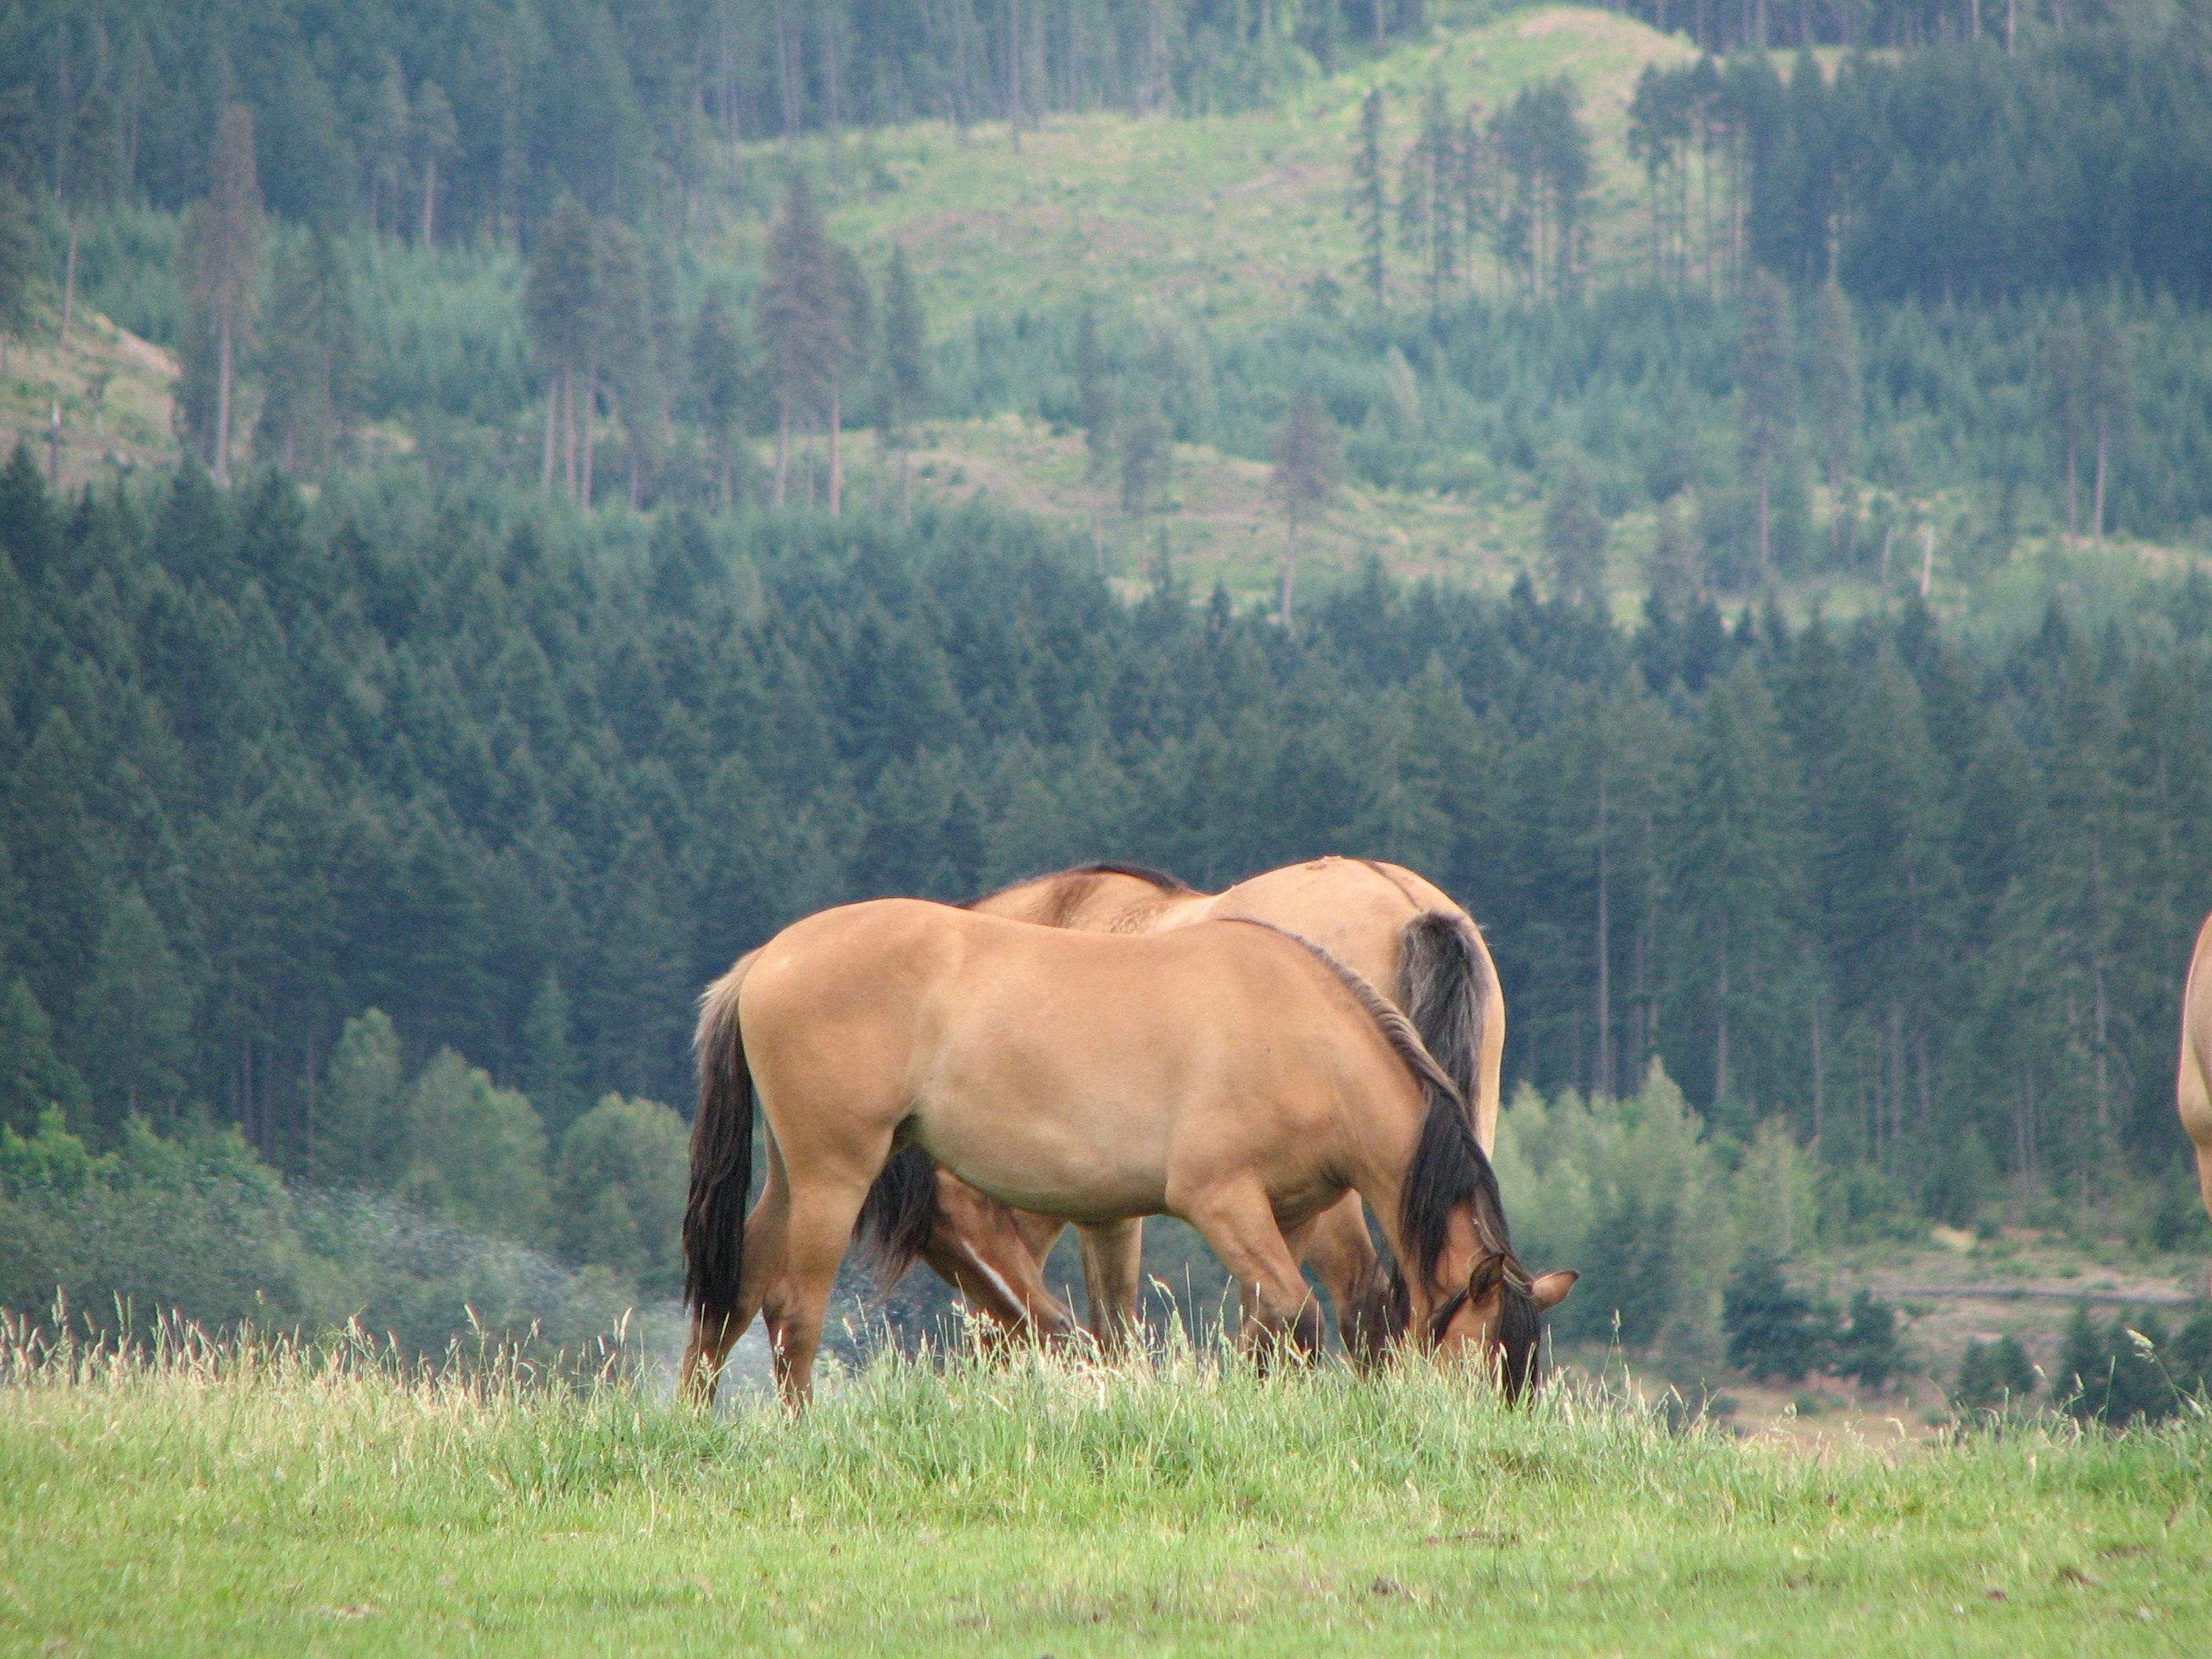
landscape, grass, wilderness, field, meadow, prairie, wildlife, herd, pasture, grazing, ranch, horse, mammal, plain, grassland, mare, habitat, ecosystem, oregon, elk, steppe, rural area, pack animal, trail riding, natural environment, cattle like mammal, horse like mammal, mustang horse, hood river, beautiful mustangs